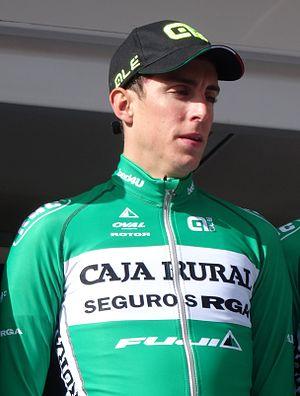
Reportage réalisé le mercredi 4 mars à l'occasion du départ du Samyn des Dames 2015 et du Samyn 2015 à Quaregnon, Belgique.
Fernando Grijalba Pérez, également surnommé Nano est un coureur cycliste espagnol, membre de l'équipe Rali Store.
La saison 2015 de l'équipe cycliste Caja Rural-Seguros RGA est la sixième de cette équipe.